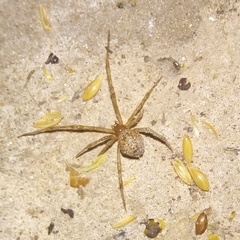
Species: Parasteatoda_tepidariorum